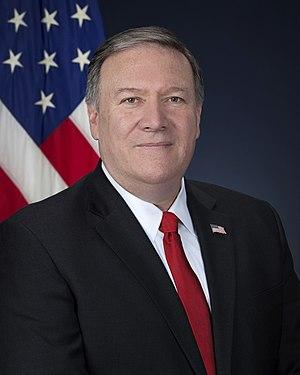
Cet article dresse une liste des secrétaires d'État des États-Unis, responsable du département d'État au sein du gouvernement fédéral des États-Unis. Se plaçant en quatrième position dans l'ordre de succession présidentielle, il en est le deuxième membre du cabinet après le vice-président.
La guerre civile syrienne — ou révolution syrienne — est un conflit armé en cours depuis 2011 en Syrie. Elle débute dans le contexte du Printemps arabe par des manifestations majoritairement pacifiques en faveur de la démocratie contre le régime baasiste dirigé par le président Bachar el-Assad. Réprimé brutalement par le régime, le mouvement de contestation se transforme peu à peu en une rébellion armée.
La présidence de Donald Trump, 45ᵉ président des États-Unis, débute le 20 janvier 2017, faisant suite à celle de Barack Obama. Le Parti républicain occupe alors la présidence en plus du Sénat et de la Chambre des représentants, alors qu'il est déjà majoritaire dans les deux assemblées lors du second mandat d'Obama. Durant la campagne, Donald Trump choisit comme colistier le gouverneur de l'Indiana, Mike Pence, qui occupe le poste de vice-président des États-Unis.